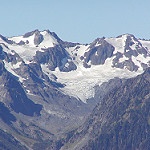
Label: glacier